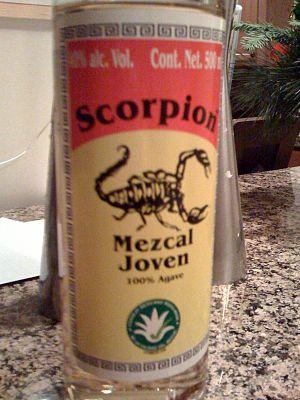
Le mezcal est une boisson alcoolisée mexicaine élaborée à partir de l’Agave - spécialement de type « maguey » - à l'instar de la tequila.